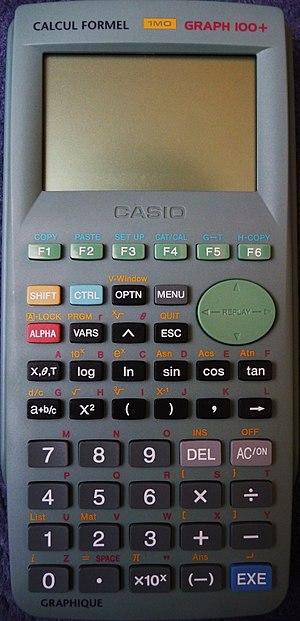
Calcultrice graphique Casio Graph 100+
La Casio Graph 100+ est une calculatrice fabriquée par Casio. Nouvelle version de la Graph 100, elle en reprend les mêmes caractéristiques mais possède des fonctionnalités supplémentaires.